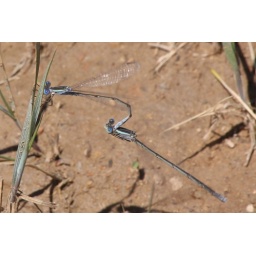
Plateau Spreadwing damselfly (Lestes alacer), male and female in tandem